Jacky winter

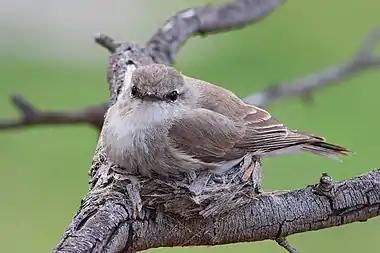
Female nesting

In many species of birds, the male plumage is quite bright and flamboyant to attract the opposite sex in hope of finding a partner to mate with. The jacky winter is instead a sexually monomorphic bird, which means that both the male and female are almost identical in appearance. Rather than plumage playing a significant role in attracting the opposite sex, the jacky winter male uses song to attract a female during courtship. In the eastern states of Australia, the jacky winter breeds mostly to the west of the Great Dividing Range, where a suitable habitat of eucalyptus woodland is present. They build a small, open cup-shaped nest, which is often made from grass and bark strips held together by spider webs. The nest is built in an exposed position, usually on a fork of a branch.